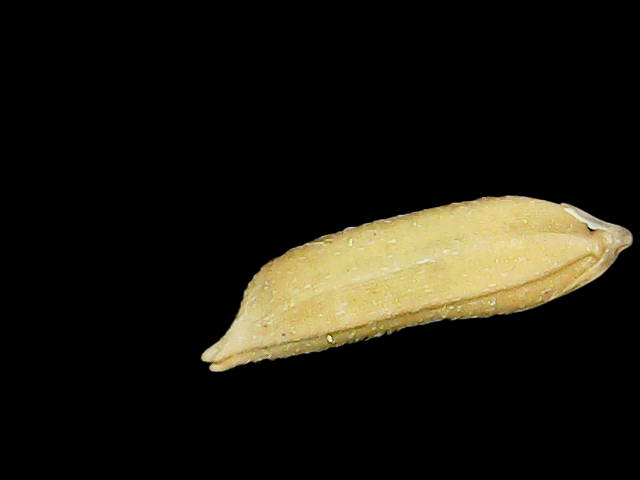
Rice variety: Binadhan07